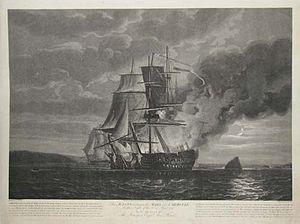
Le HMS Mars est un vaisseau de ligne de troisième rang de 74 canons de la Royal Navy, lancé le 25 octobre 1794 aux chantiers navals de Deptford Dockyard.
Les cent sept vaisseaux de ligne de la classe Téméraire ont été construits par la France, entre 1782 et 1813 ; ils constituent une des premières séries de navires de ligne construites selon des plans identiques, leurs éléments étant ainsi interchangeables entre deux navires de la série.
L’Hercule est un vaisseau de ligne de 74 canons de la Marine révolutionnaire française. Capturé en 1798 par le vaisseau britannique HMS Mars, il sert dans la Royal Navy jusqu'en 1810.